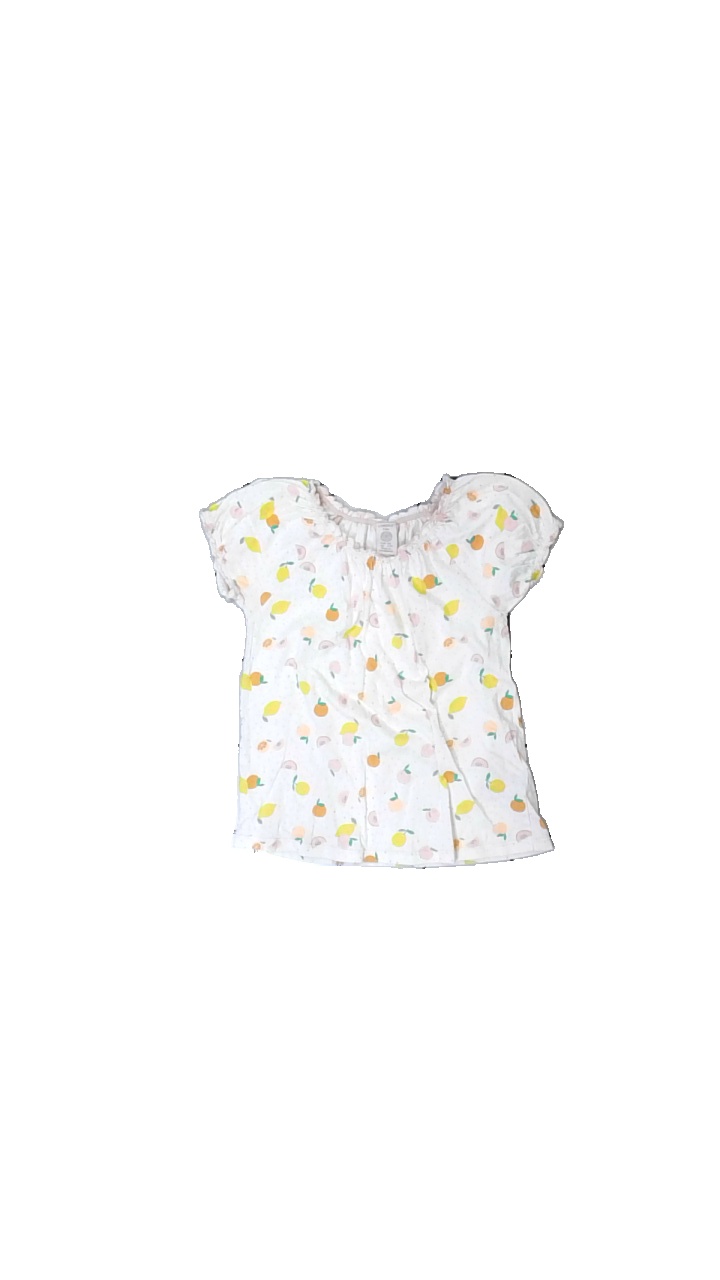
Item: Top (Children)
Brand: Lindex
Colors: White, Yellow, Pink, Multicolor
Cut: Regular, C-collar
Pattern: Other
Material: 100% cotton
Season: All
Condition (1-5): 3
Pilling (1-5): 5
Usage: Reuse
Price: <50